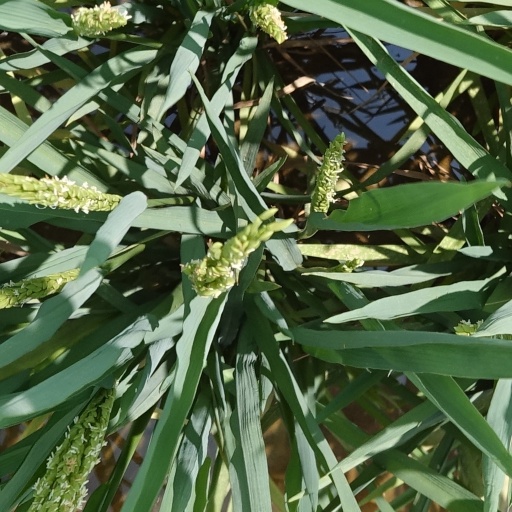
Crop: rice